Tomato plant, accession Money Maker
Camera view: vertical (180 deg); turntable rotation: 150 degrees
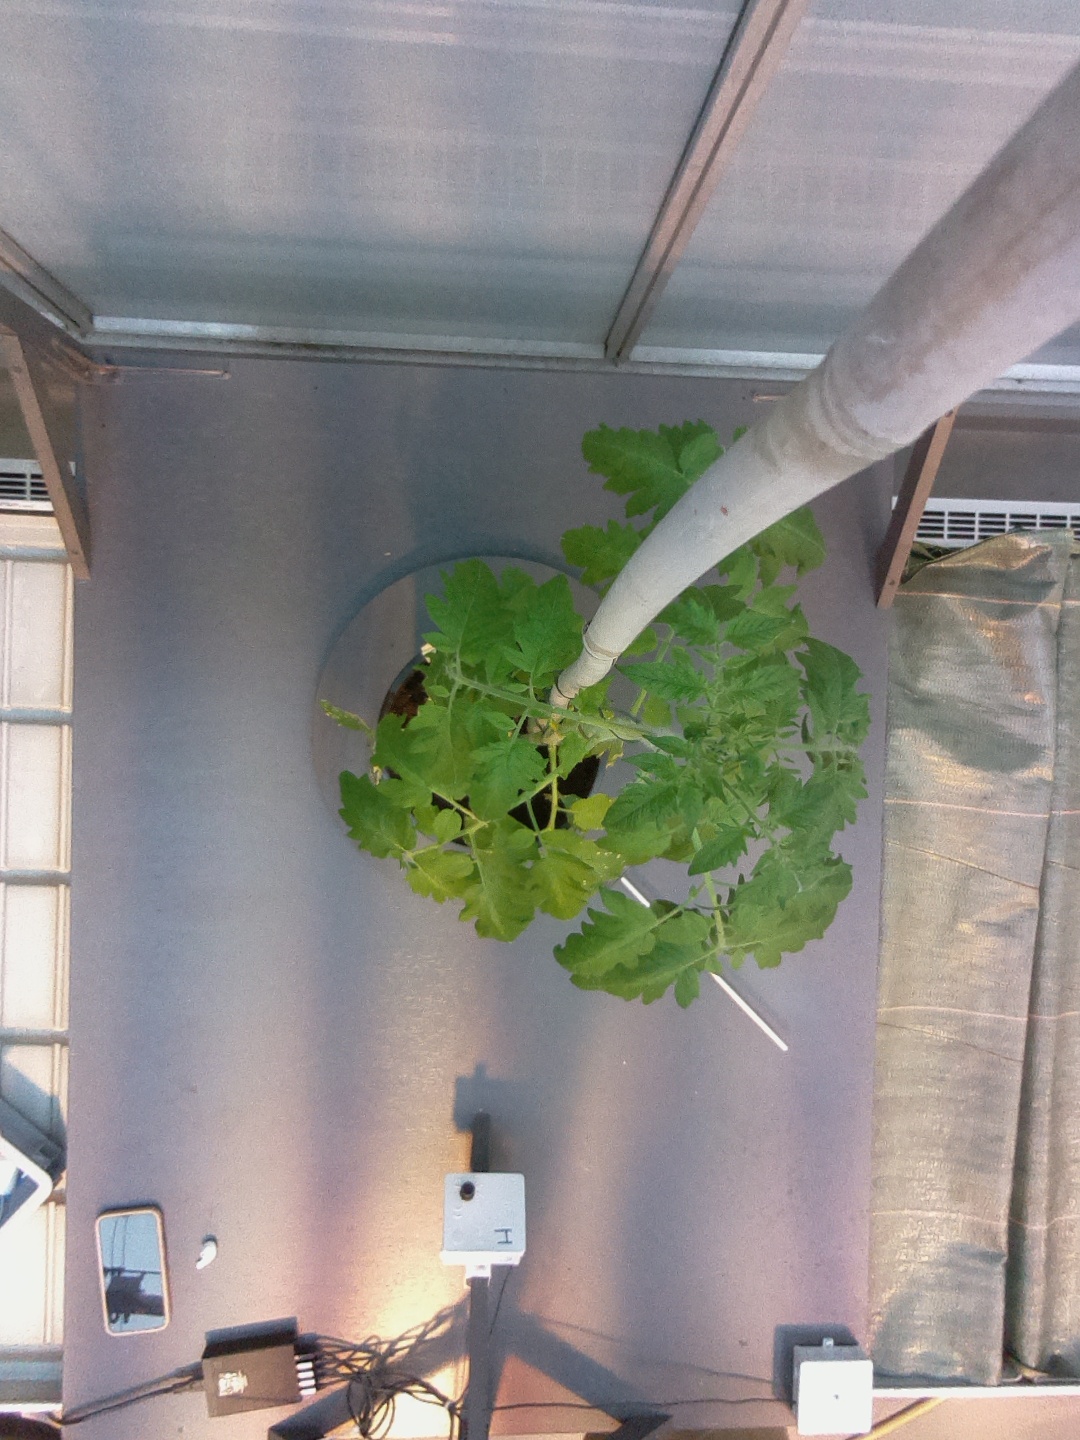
BBCH growth stage 53: 3 inflorescences visible